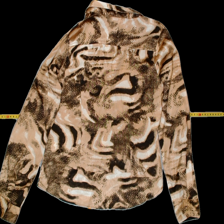
View: back
Type: Shirt
Category: Ladies
Brand: Not Applicable
Colors: Multicolor
Material: 100%polyester
Pattern: Animal print
Trend: No trend
Stains: No
Price range: 50-100
Recommended usage: Reuse